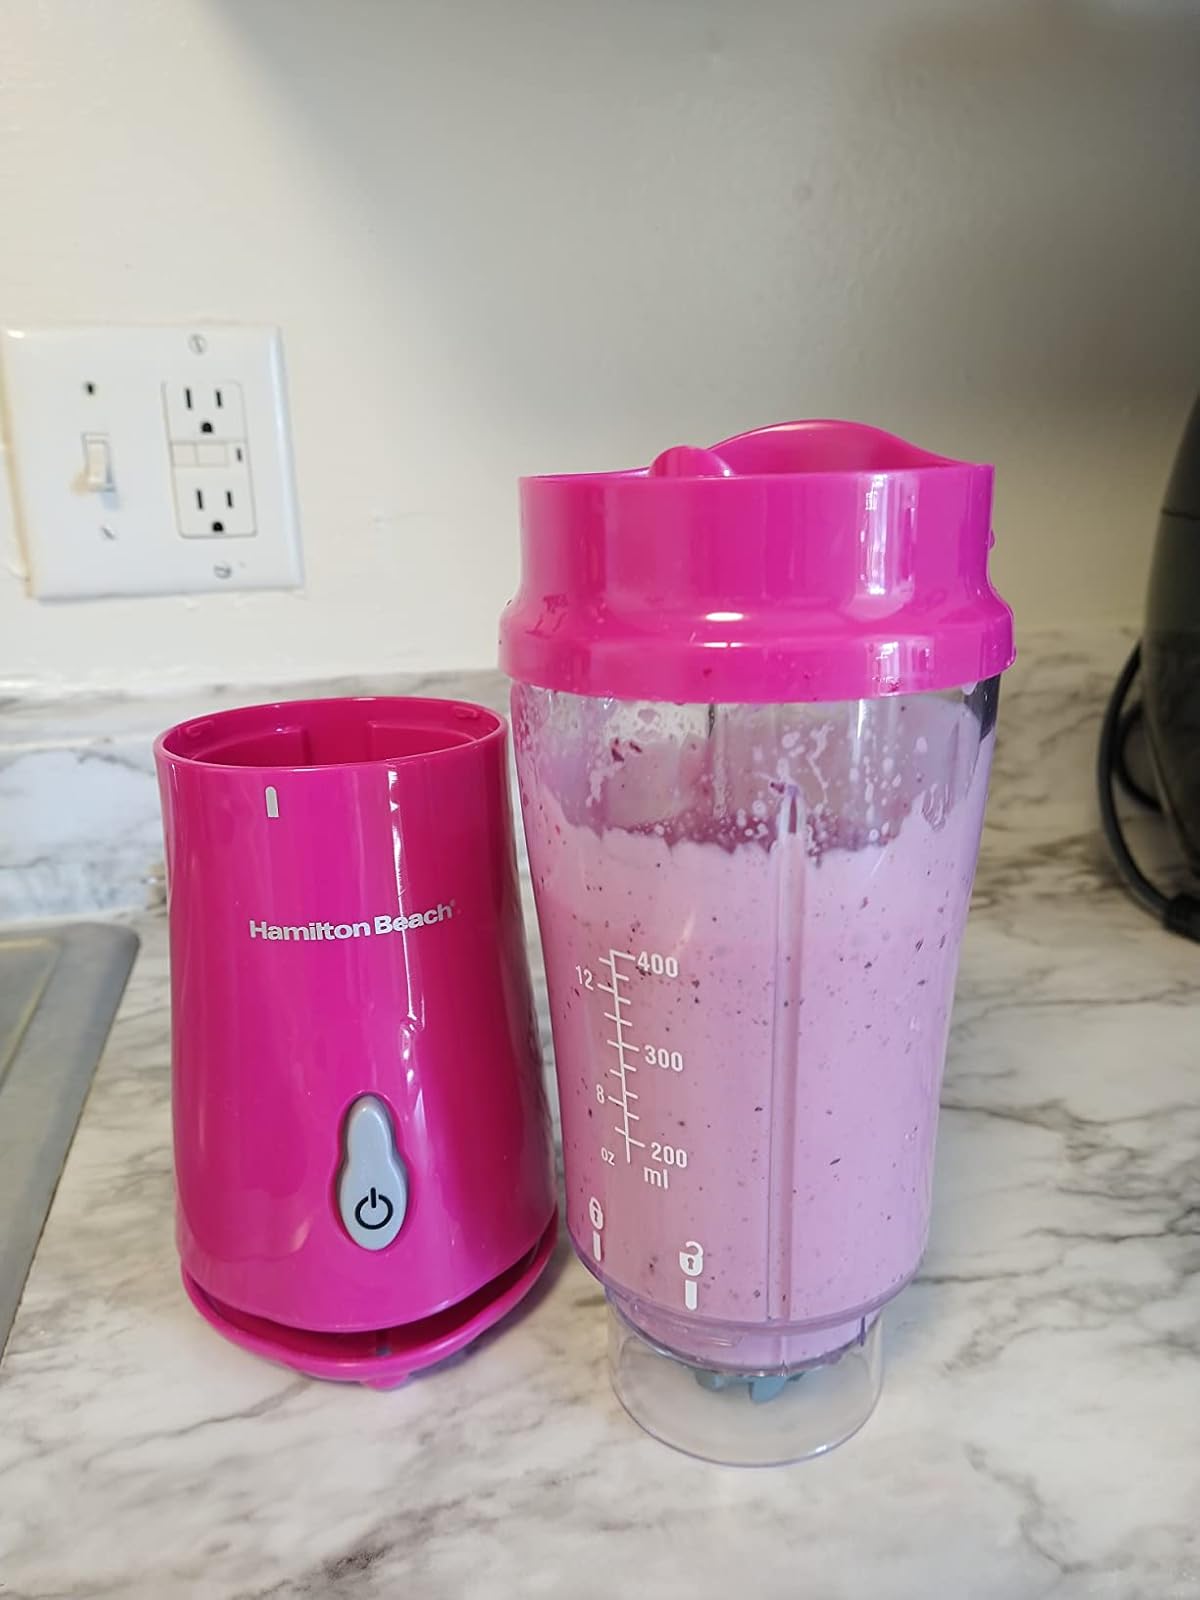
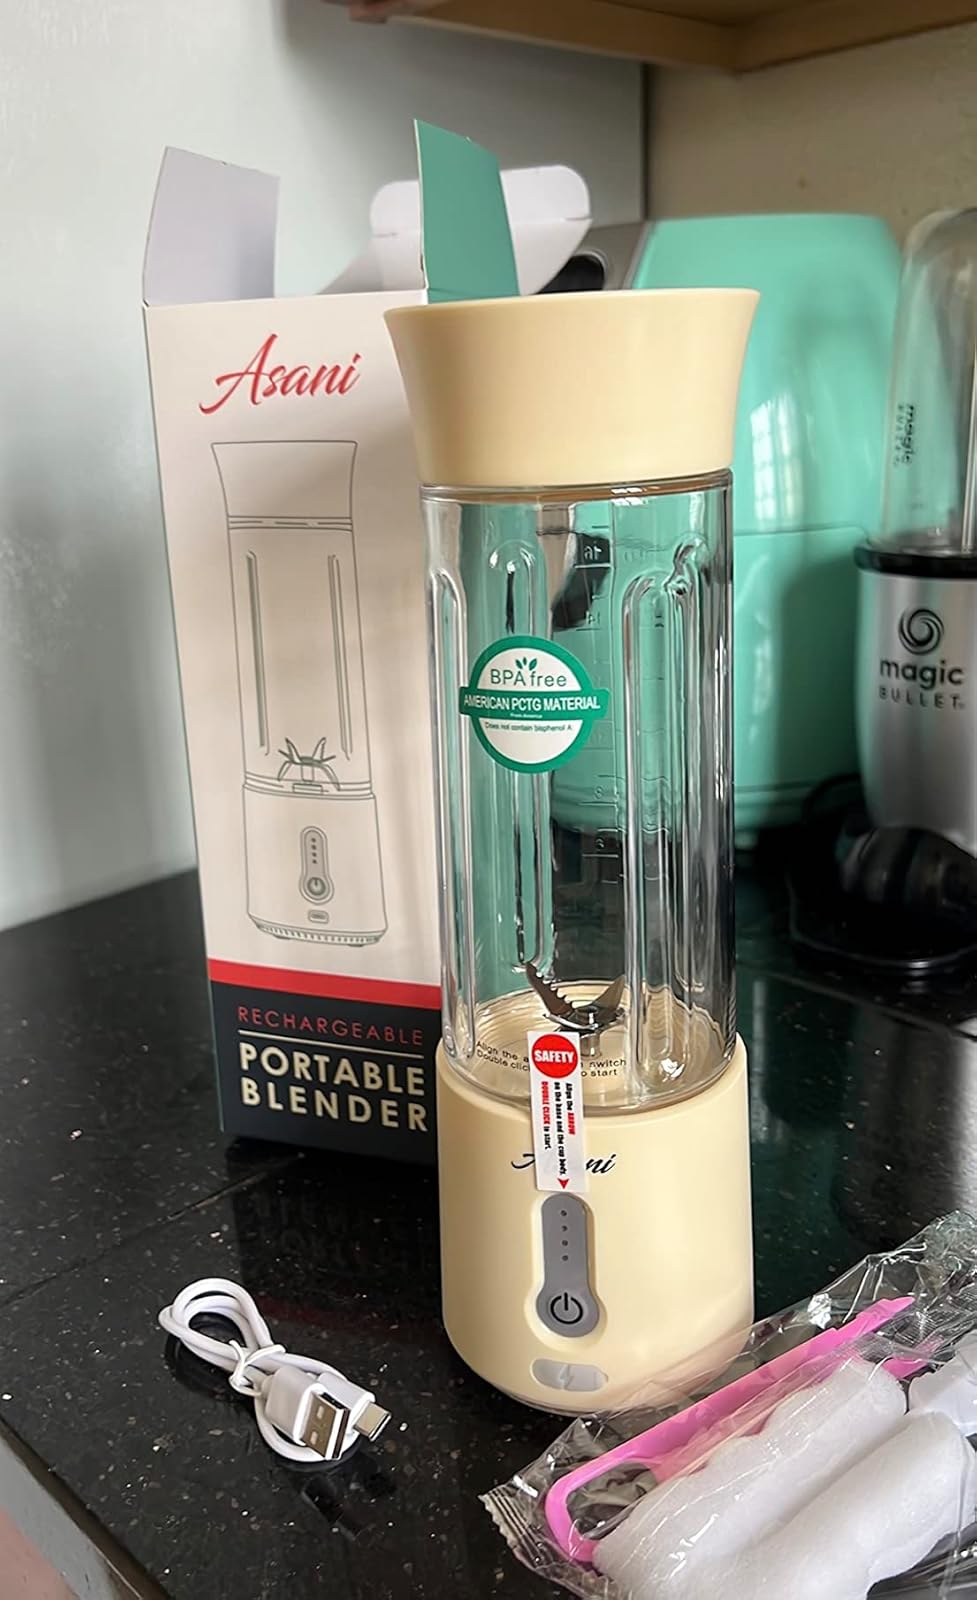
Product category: items_blender
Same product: no